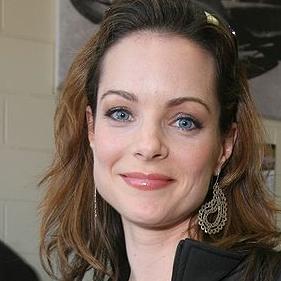
Age: 36